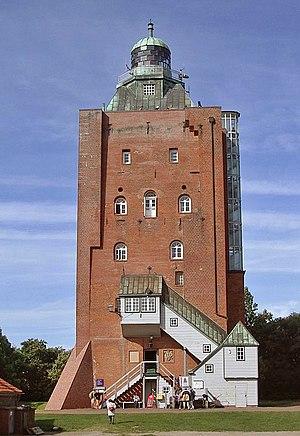
Neuwerk est une île allemande de la mer des Wadden en mer du Nord.